Technoseum

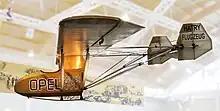
Opel RAK.1, the world's first rocket plane

The Technoseum has a replica of the world's first dedicated rocket-plane on display: Fritz von Opel on September 30, 1929 was the pilot of the world's first public manned rocket-powered flight with the Opel RAK.1, designed by Julius Hatry. The Opel-RAK program under the leadership of Fritz von Opel and Max Valier is generally considered the world's first large-scale rocket program with a strong and long-lasting impact on later space pioneers and in particular on Wernher von Braun.